Norman Osborn

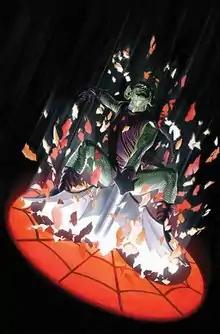
Norman Osborn as Green Goblin on the cover of "Amazing Spider-Man" #797 (March 2018). Art by Alex Ross

Osborn attempts to distance himself from his Green Goblin persona after being prescribed medication for his mental state. During the "Civil War" over the Superhuman Registration Act, Osborn is appointed director of the Thunderbolts superhero team, now tasked to apprehend anyone who resists registering. While in this capacity, he directs the Thunderbolts to apprehend or kill Spider-Man, but after Mephisto changes reality, Harry Osborn is alive once more, and, with the exception of Mary Jane, no one (including Norman) knows Spider-Man's secret identity. In the end, Spider-Man manages to evade this coordinated attack and escape.